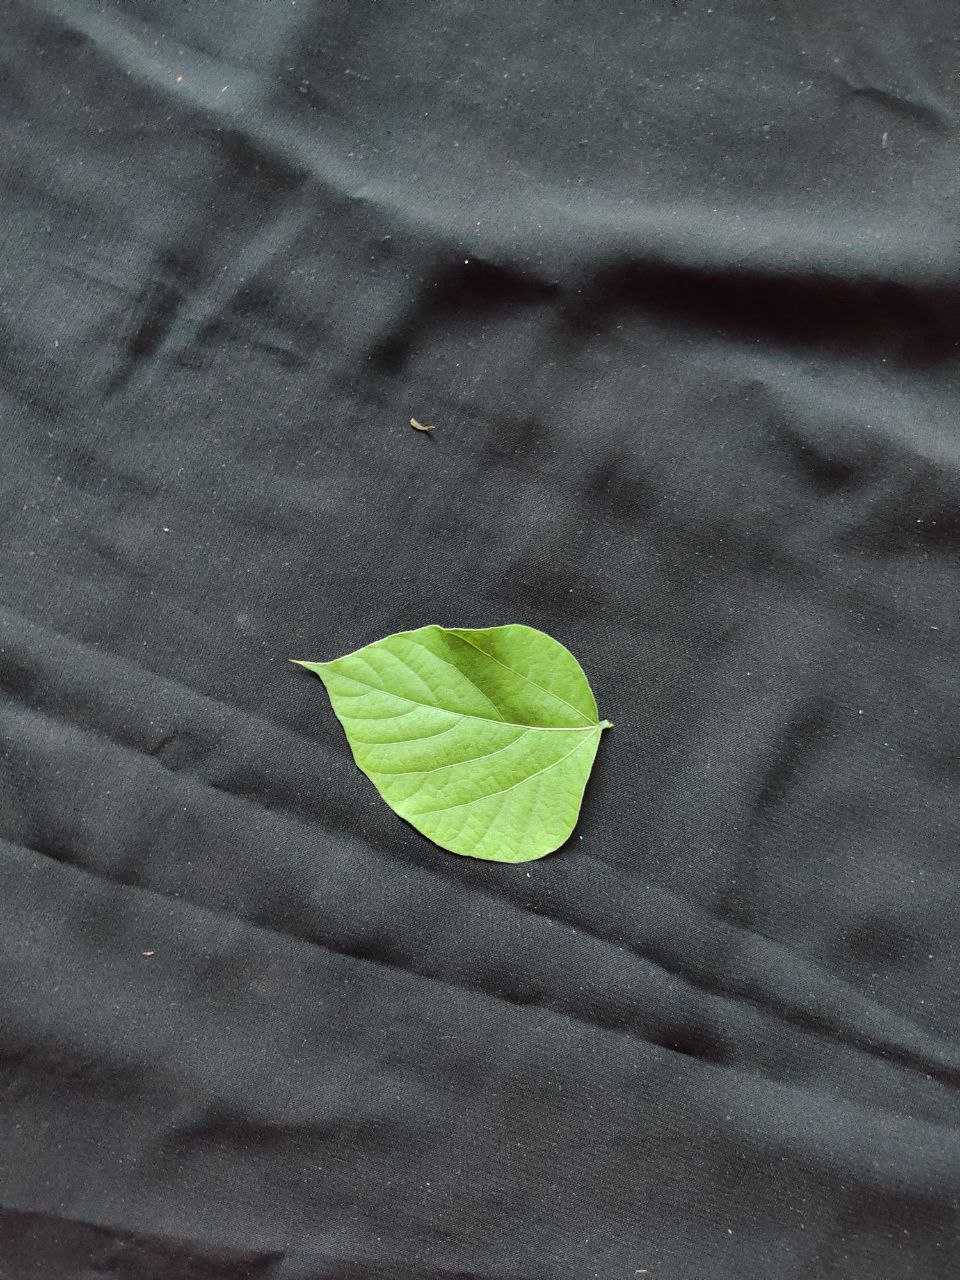
Crop: bean
Leaf condition: Fresh Leaf